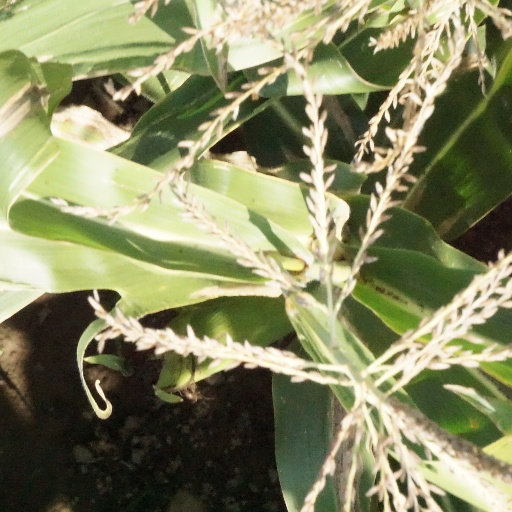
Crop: maize; corn